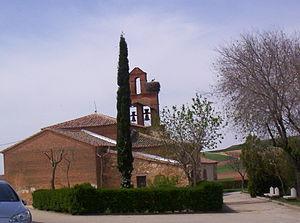
Gallegos del Pan est une municipalité espagnole de la communauté autonome de Castille-et-León et de la province de Zamora. En 2015, elle comptait 129 habitants.